Ronald L. Buckwalter

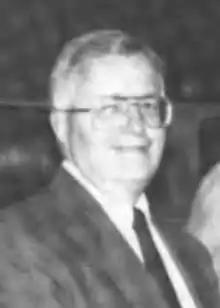

Ronald Lawrence Buckwalter (born December 11, 1936) is an inactive senior United States district judge of the United States District Court for the Eastern District of Pennsylvania.